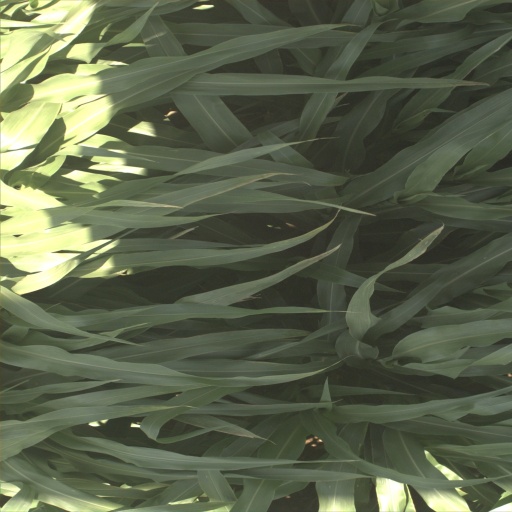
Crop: sorghum